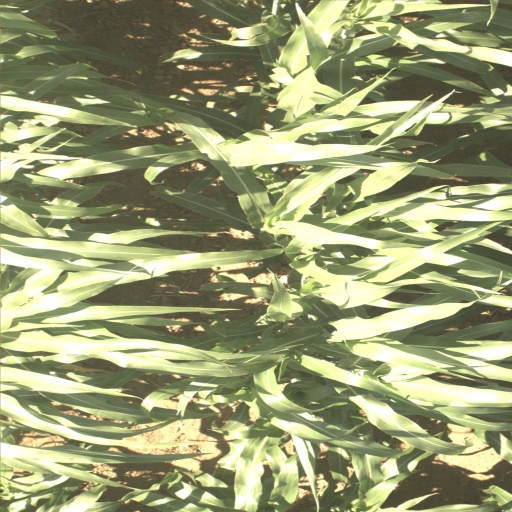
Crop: sorghum